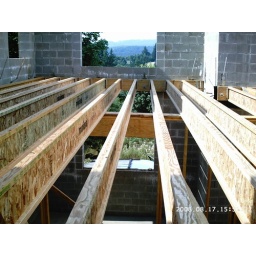
2nd floor joists over family room and library